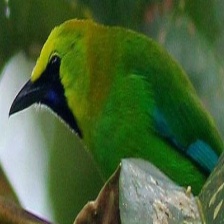
Species: BORNEAN LEAFBIRD
Scientific name: CHLOROPSIS KINABALUENSIS